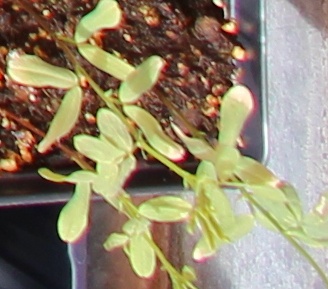
Label: Lentil